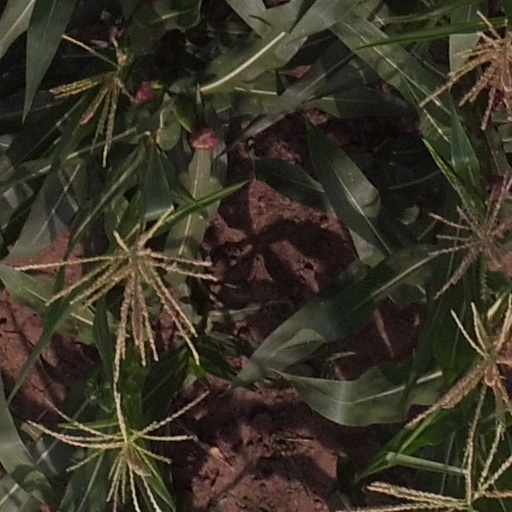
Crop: maize; corn